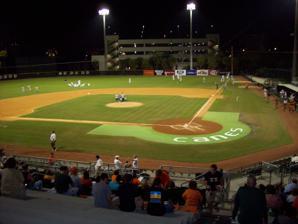
Building: Alex Rodriguez Park at Mark Light Field
Country: United States of America
Year built: 1973
Baseball park at the University of Miami Alex Rodriguez Park at Mark Light Field Alex Rodriguez Park at Mark Light Field on the campus of the University of Miami in Coral Gables, Florida , February 2007 Former names Mark Light Field (1973–2009) Location Coral Gables, Florida , U.S. Coordinates 25°42′42″N 80°16′56″W / 25.71167°N 80.28222°W / 25.71167; -80.28222 Owner University of Miami Operator University of Miami Capacity 5,000 Field size Left Field - 330 ft (100.5 m) Left-Center - 365 ft (111 m) Center Field - 400 ft (122 m) Right-Center - 365 ft (111 m) Right Field - 330 ft (100.5m) Surface Natural grass Scoreboard Electronic Construction Built 1972–1973 Opened February 16, 1973 Renovated 1974, 1996, 2007–2009 Architect Suburban Tenants Miami Hurricanes ( NCAA ) (1973–present) Website Official website Alex Rodriguez Park at Mark Light Field is home field for the Miami Hurricanes baseball team at the University of Miami in Coral Gables, Florida . The stadium holds a capacity of 5,000 spectators and is located on the University of Miami's campus in Coral Gables. The first game on the field was held on February 16, 1973. The field is named for Mark Light, whose father, University of Miami fan George Light, donated money for its construction. Mark Light died of muscular dystrophy . and the field was dedicated in his honor in 1977. Following a $3.9 million contribution by New York Yankees all-star Alex Rodriguez , the facility was renovated from 2007 to 2009 and renamed. In 2013, the Hurricanes ranked 26th nationally among Division I baseball programs in attendance, averaging 2,635 per home game. Since 1973, the University of Miami has been one of college baseball's elite with 25 College World Series appearances, winning four national championships ( 1982 , 1985 , 1999 , and 2001 ) and advancing to the NCAA regionals a record 44 consecutive years. Miami has won 29 NCAA Regional Titles, hosted 27 NCAA Regionals, and in each of their four national championship runs they were an NCAA Regional Host. See also List of NCAA Division I baseball venues References